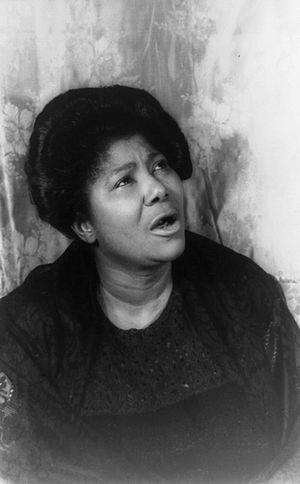
Mahalia Jackson, née le 26 octobre 1911 à La Nouvelle-Orléans, et morte le 27 janvier 1972 à Evergreen Park dans la banlieue de Chicago, est une chanteuse américaine de gospel.